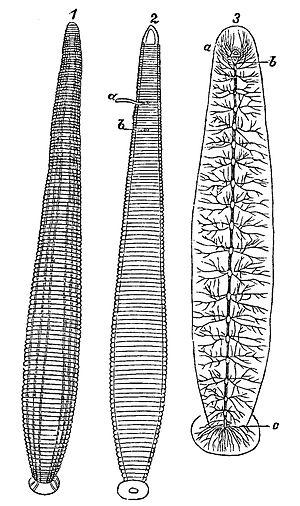
Hirudinea, les sangsues, hirudinées ou achètes, sont une sous-classe de l'embranchement des annélides. Elle regroupe environ 650 espèces hermaphrodites de vers annelés de 1 à 20 cm de longueur. Hormis quelques espèces vivant en estuaire ou eaux marines, elles vivent en eau douce. De nombreuses espèces déposent leurs cocons dans de la terre humide et certaines ont un cycle de vie plus terrestre, en étant par exemple capables de grimper aux arbres.